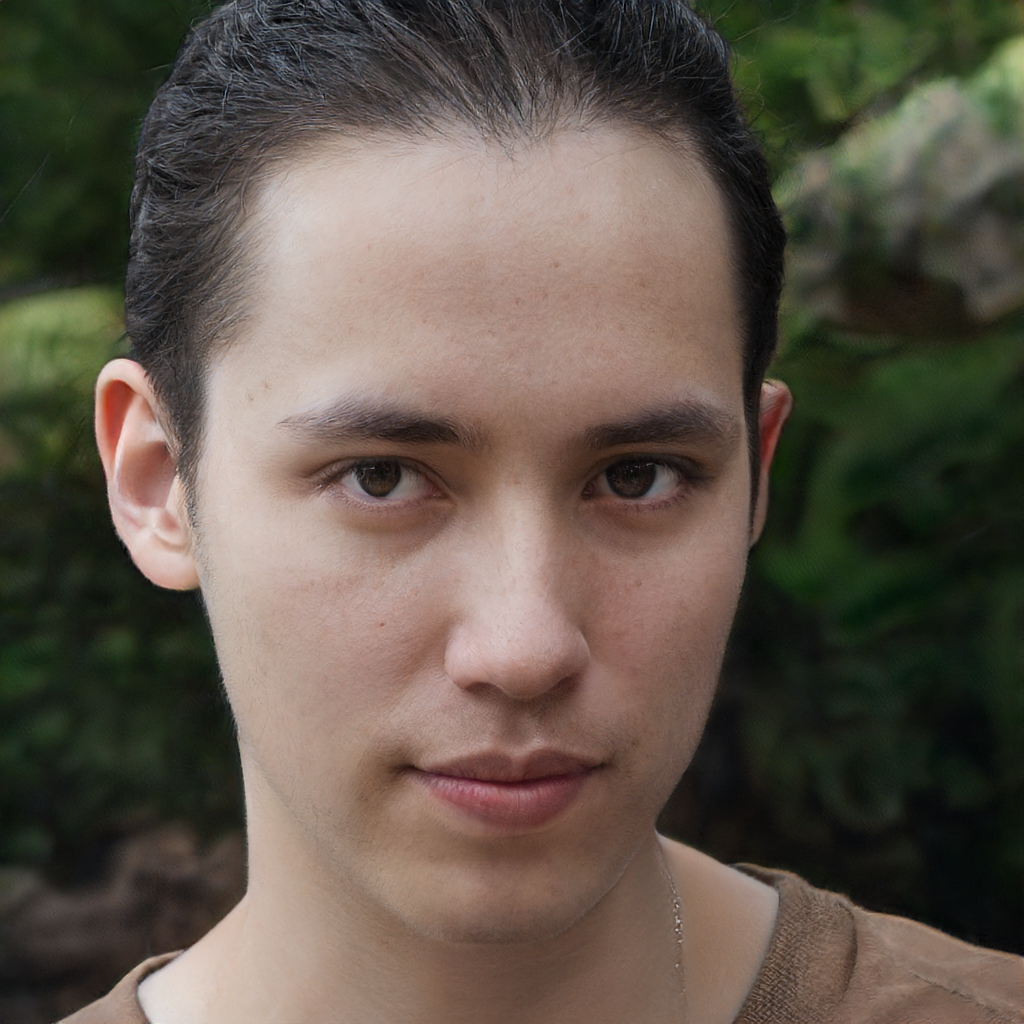
Gender: Male